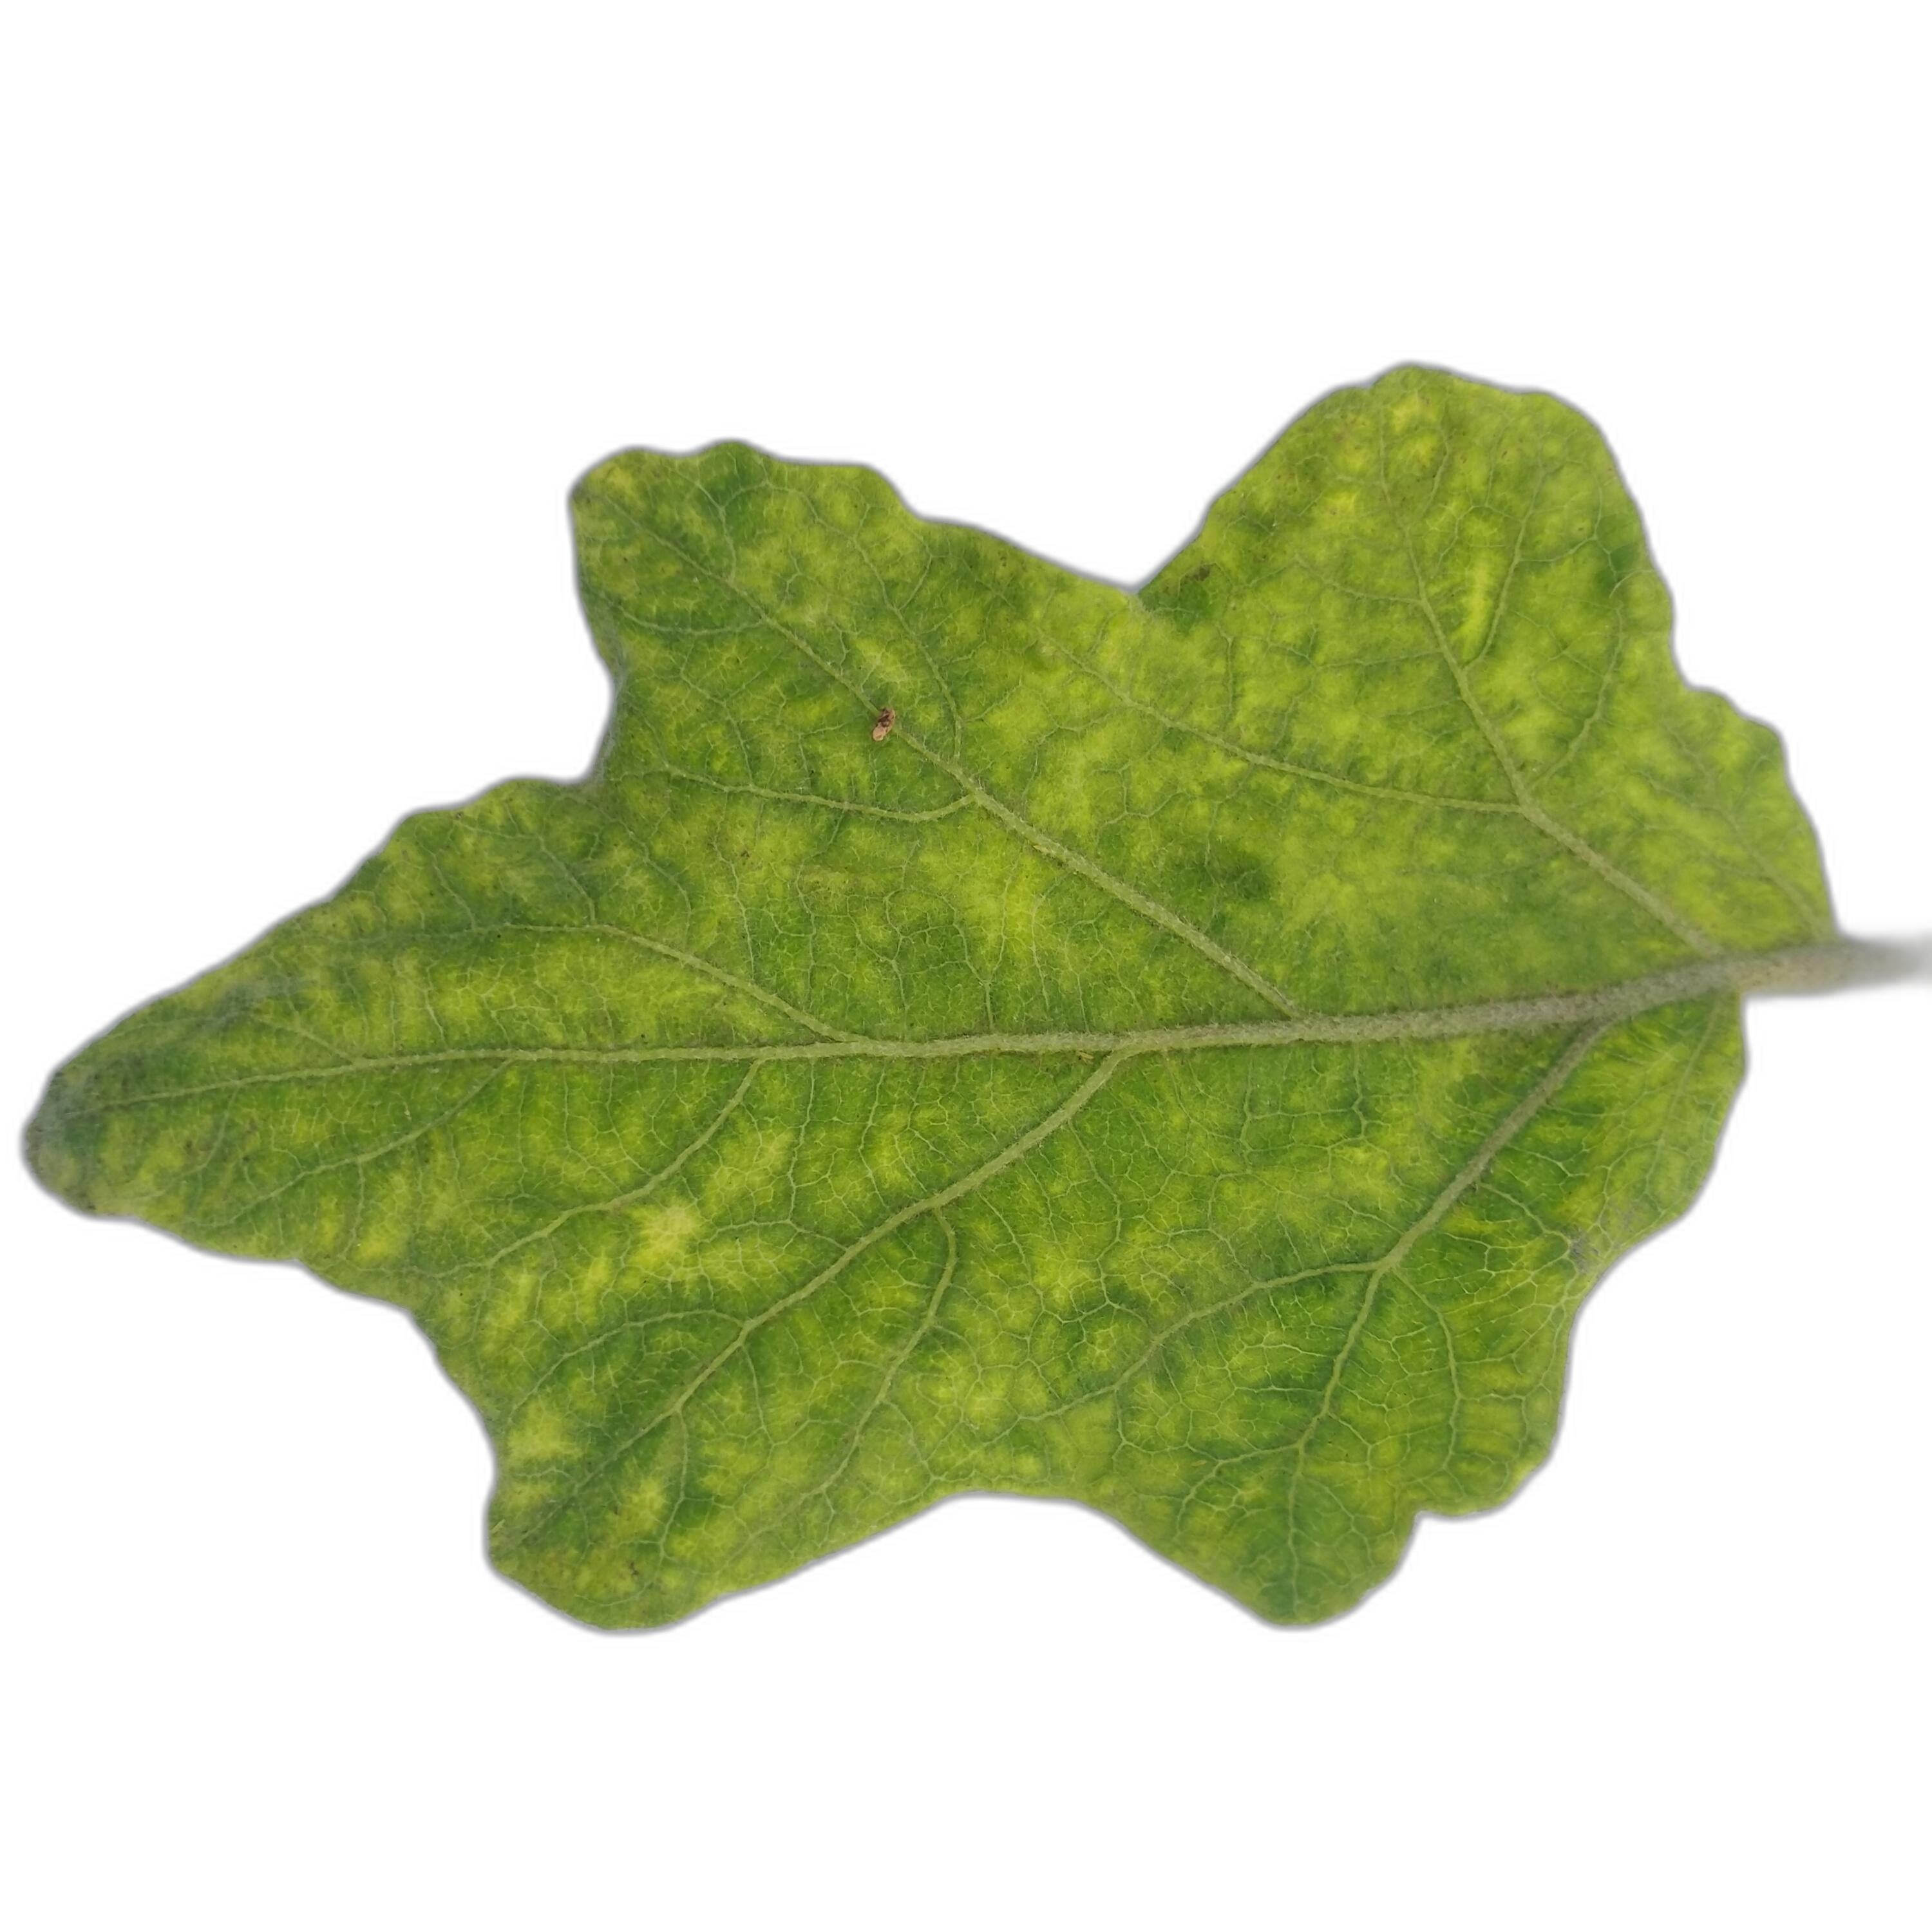
Label: Mosaic Virus Disease